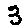
Label: 3